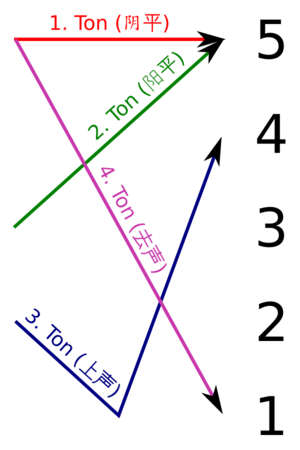
Un contour de ton décrit la façon dont la tonalité varie au sein d'une syllabe dans une langue tonale. Il est généralement noté par une expression de deux ou trois chiffres, ou un pictogramme associé.